Mary Johnston

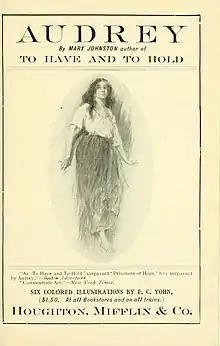
1902 advertisement for "Audrey"

Johnston wrote historical books and novels that often combined romance with history. Her first book, "Prisoners of Hope" (1898), dealt with colonial times in Virginia as did her second novel, "To Have and to Hold" (1900), and later, "Sir Mortimer" (1904). "The Goddess of Reason" (1907) uses the theme of the French Revolution, and in "Lewis Rand" (1908) the author portrayed political life at the dawn of the 19th century.